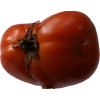
Label: tomato